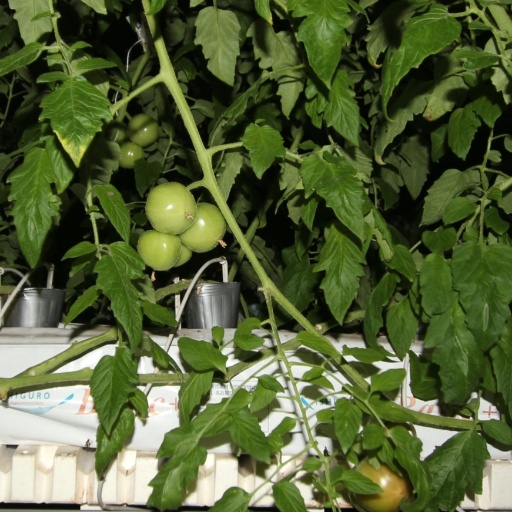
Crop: tomato